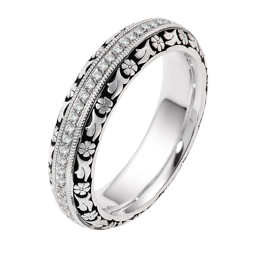
floral white designs on vivid black metals inspired by the beautiful city .